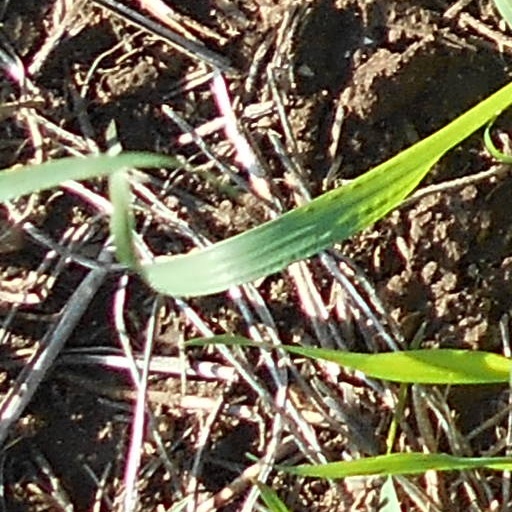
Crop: wheat